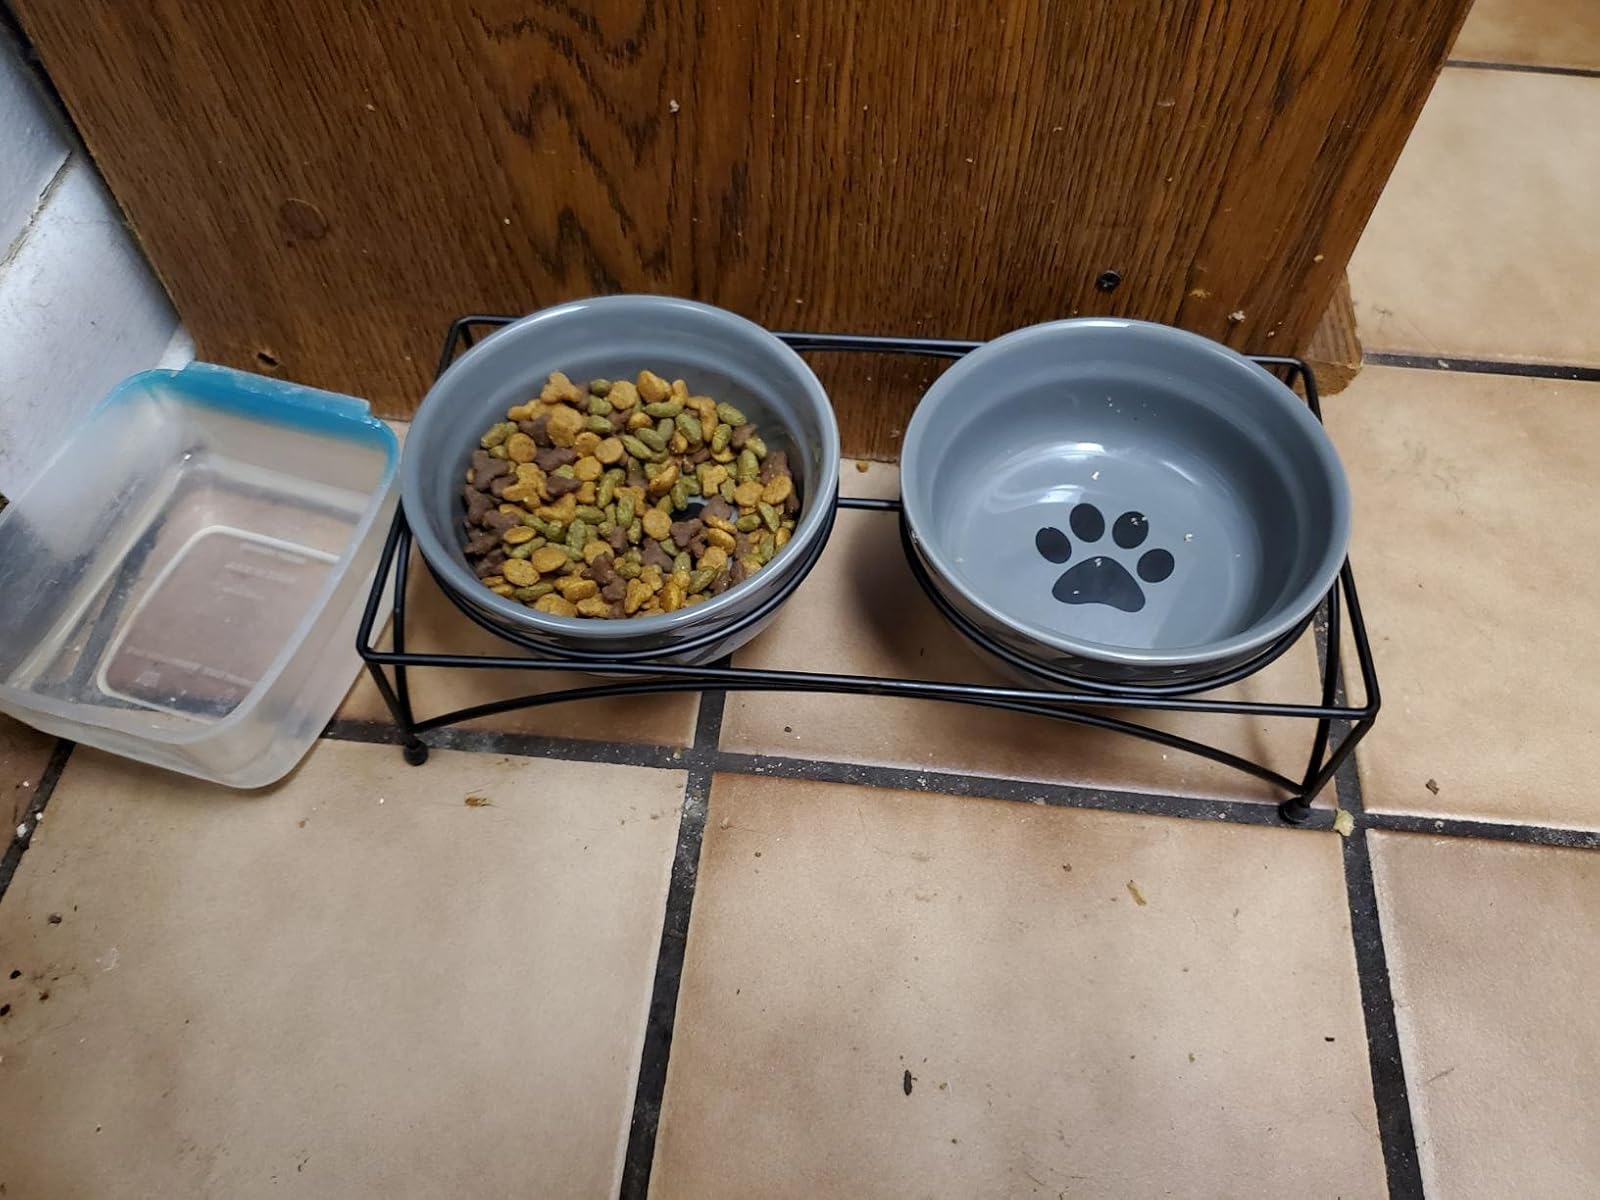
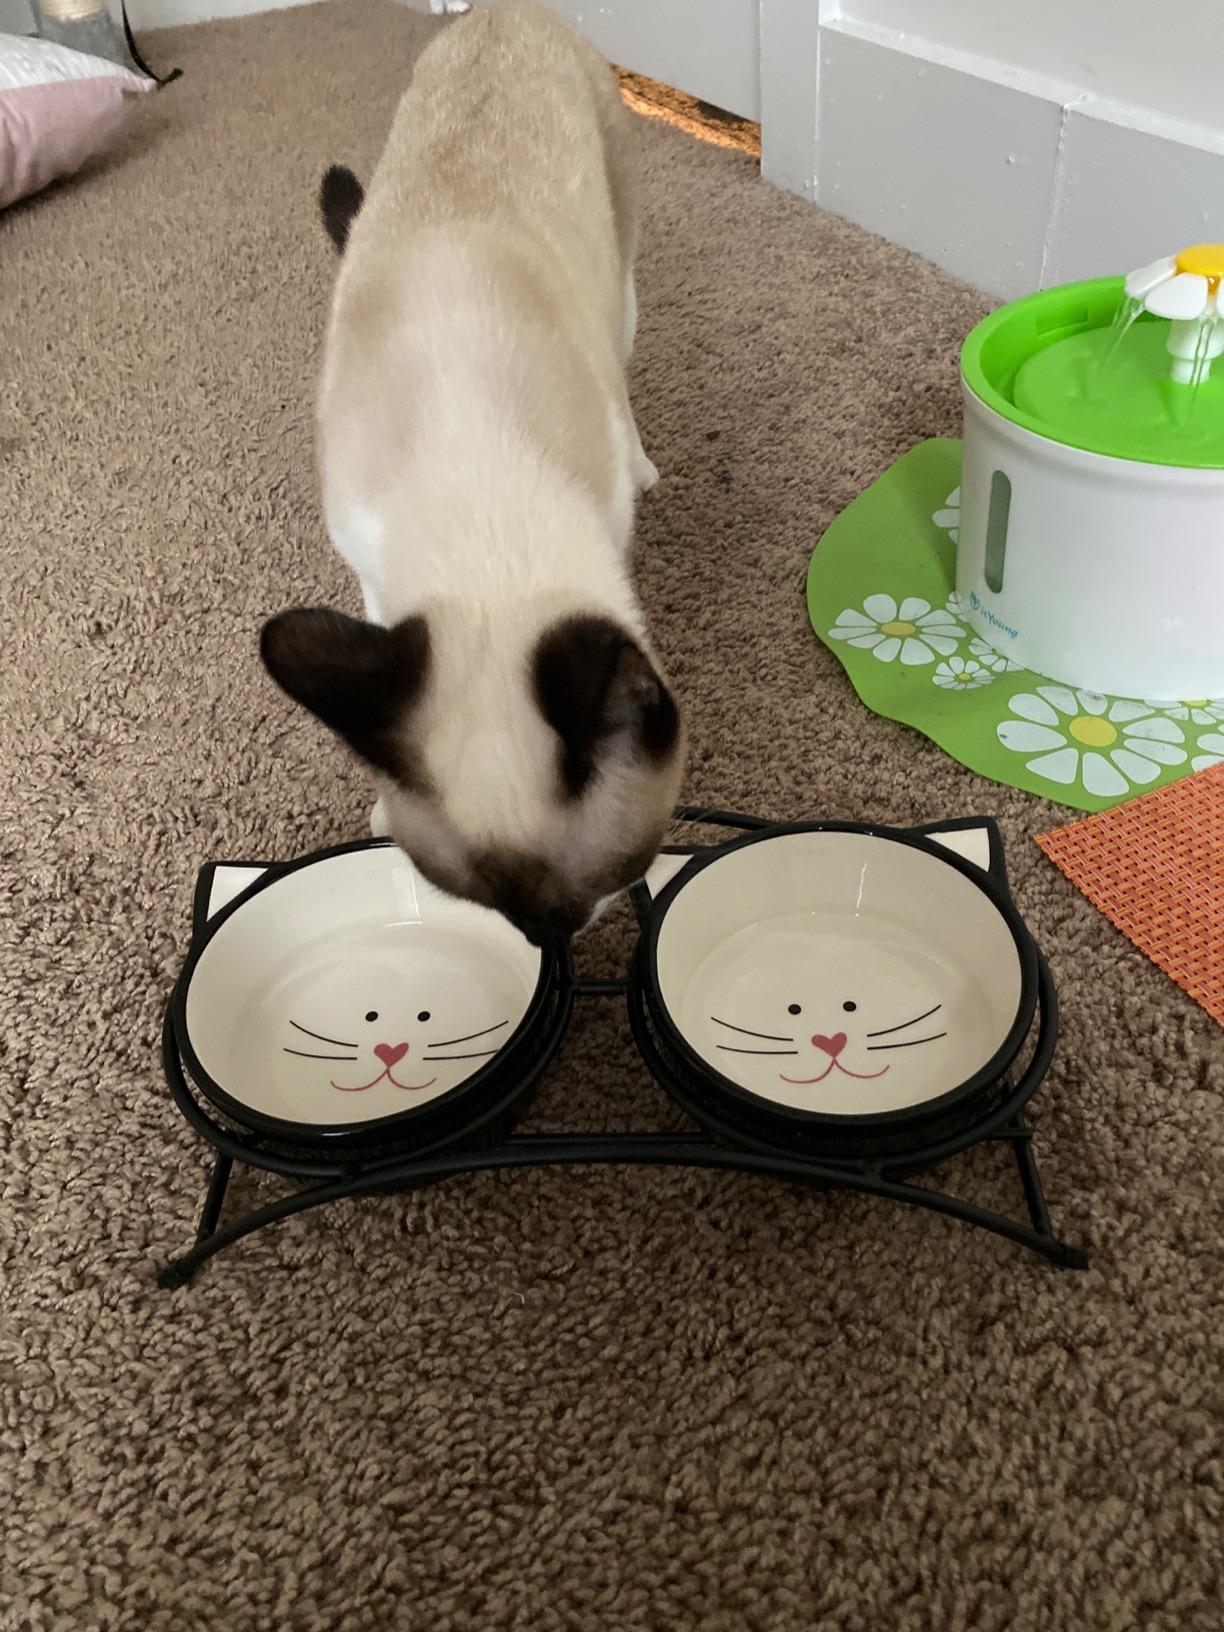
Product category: items_bowl
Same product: no